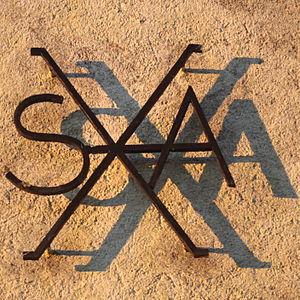
Croix de Saint-André, chapelle Saint-André, Fr-44-Bouvron.
La croix de saint André est une croix en forme de X. Son nom provient de la forme de la croix qui aurait été utilisée selon la tradition pour supplicier saint André. Ce symbole a été utilisé par de nombreux pays européens. La croix de saint André est parfois appelée croix décussée. En héraldique, elle est appelée sautoir. La croix de Bourgogne est une croix de saint André particulière. La croix de saint André est présente dans la culture européenne, dans l'art religieux, dans la symbolique identitaire de pays, de régions ou de forces politiques, dans la vie pratique.